Guanajuato

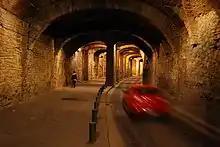
A car and pedestrian pass in a tunnel under Guanajuato city

Guanajuato ranks seventh in the country in the number of schools per capita and sixth in teacher-student ratio. The state has over 4,000 preschools, 4,600 primary schools, about 1400 middle schools, about 650 high schools, 73 teachers’ colleges, 125 institutions offering bachelor's degrees and 60 offering advanced degrees. 12.1% of the population over 15 is illiterate according to the 2005 census.